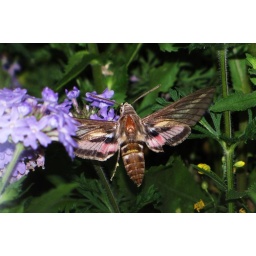
Shot this moth through the no-climb fence early in the morning as it fed on the Verbena and other flowers.